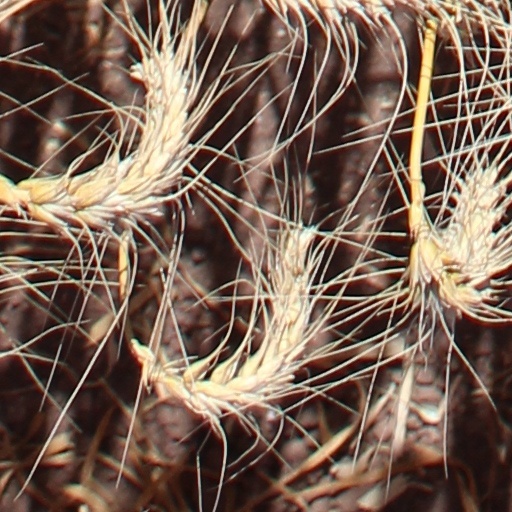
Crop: wheat